War of the Fourth Coalition

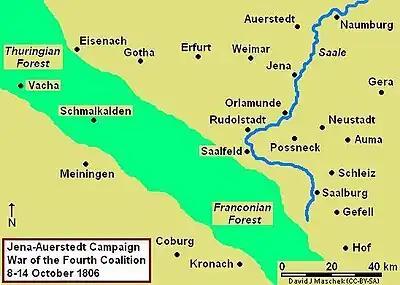
Jena-Auerstedt Campaign, October 1806

In August 1806, the Prussian king Frederick William III made the decision to go to war independently of any other great power, save the distant Russia, influenced by his wife Queen Louise and the war party in Berlin. Another course of action might have involved openly declaring war the previous year and joining Austria and Russia in the Third Coalition. In fact, the Tsar had visited the Prussian king and queen at the tomb of Frederick the Great in Potsdam that very autumn, and the monarchs secretly swore to make common cause against Napoleon. Had Prussian forces been engaged against the French in 1805, this might have contained Napoleon and prevented the eventual Allied disaster at Austerlitz. In any event, Prussia vacillated in the face of the swift French invasion of Austria and then hastily professed neutrality once the Third Coalition was crushed. When Prussia did declare war against France in 1806, its main ally the Russians still remained far away remobilising. The Electorate of Saxony would be Prussia's sole German ally. Napoleon could scarcely believe Prussia would be so foolish to take him on in a straight fight with hardly any allies at hand on its side, especially since most of his was still in the heart of Germany close to the Prussian border. He drummed up support from his soldiers by declaring that Prussia's bellicose actions had delayed their phased withdrawal back home to France to enjoy praise for the previous year's victories.